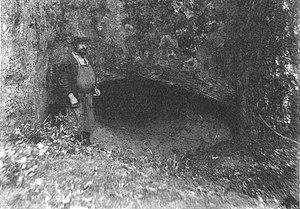
Briord. entrée NE (côté de la prise d'eau de la Brivaz) du tunnel-aqueduc romain. Etat vers 1900, semi-obstruée.
L'aqueduc romain de Briord, parfois appelé aqueduc romain de Briarette, est un tunnel-aqueduc situé à Briord, dans le département de l'Ain en France. Dégagé au début du XXᵉ siècle, il est classé comme monument historique en 1904.